Describe the emotion expressed in this image:  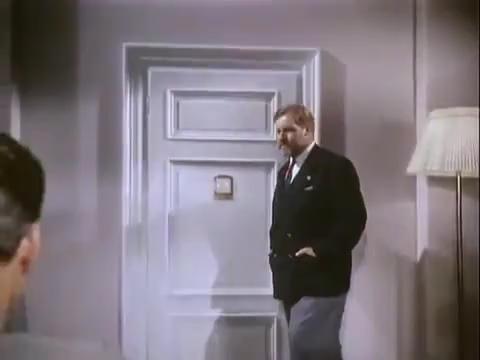
This person displays Fear, valence and arousal with low intensity.